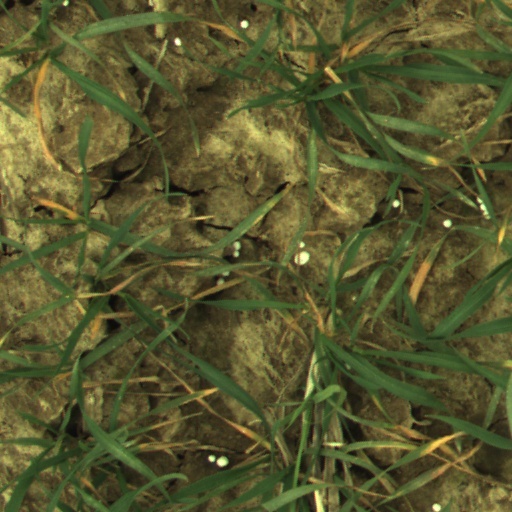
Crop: wheat